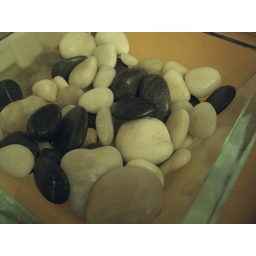
Black and white pebbles in glass bowl (2010) 15/365